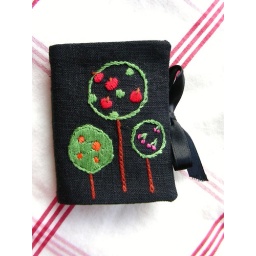
Needlebook. Embroidered fruit trees over black linen and ribbon closure. Front.